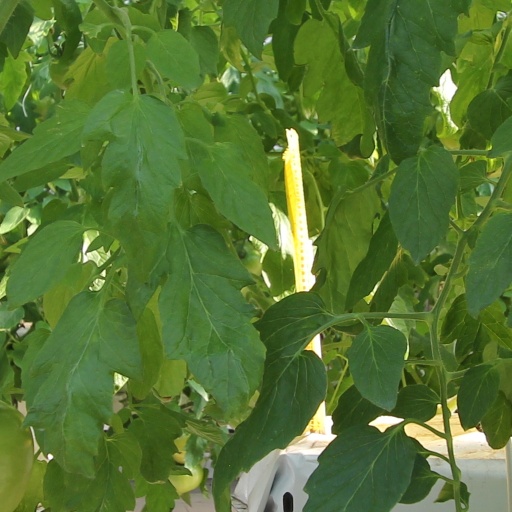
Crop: tomato